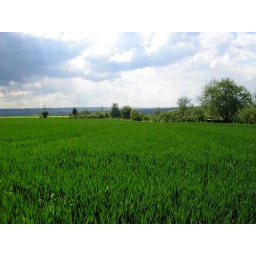
green grass in germany